The Snow Queen (2012 film)

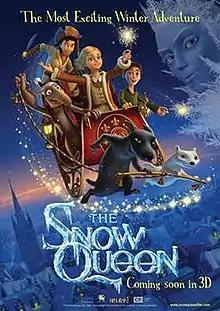
American theatrical release poster

The Snow Queen is a 2012 Russian animated fantasy adventure film directed by Vladlen Barbe and Maxim Sveshnikov. The film is a based on the 1844 fairy tale of the same name by Hans Christian Andersen. Set after the Snow Queen invoked the spell of eternal winter, the film follows the story of Gerda who sets out on an improbable frigid journey up North to save her brother Kai.